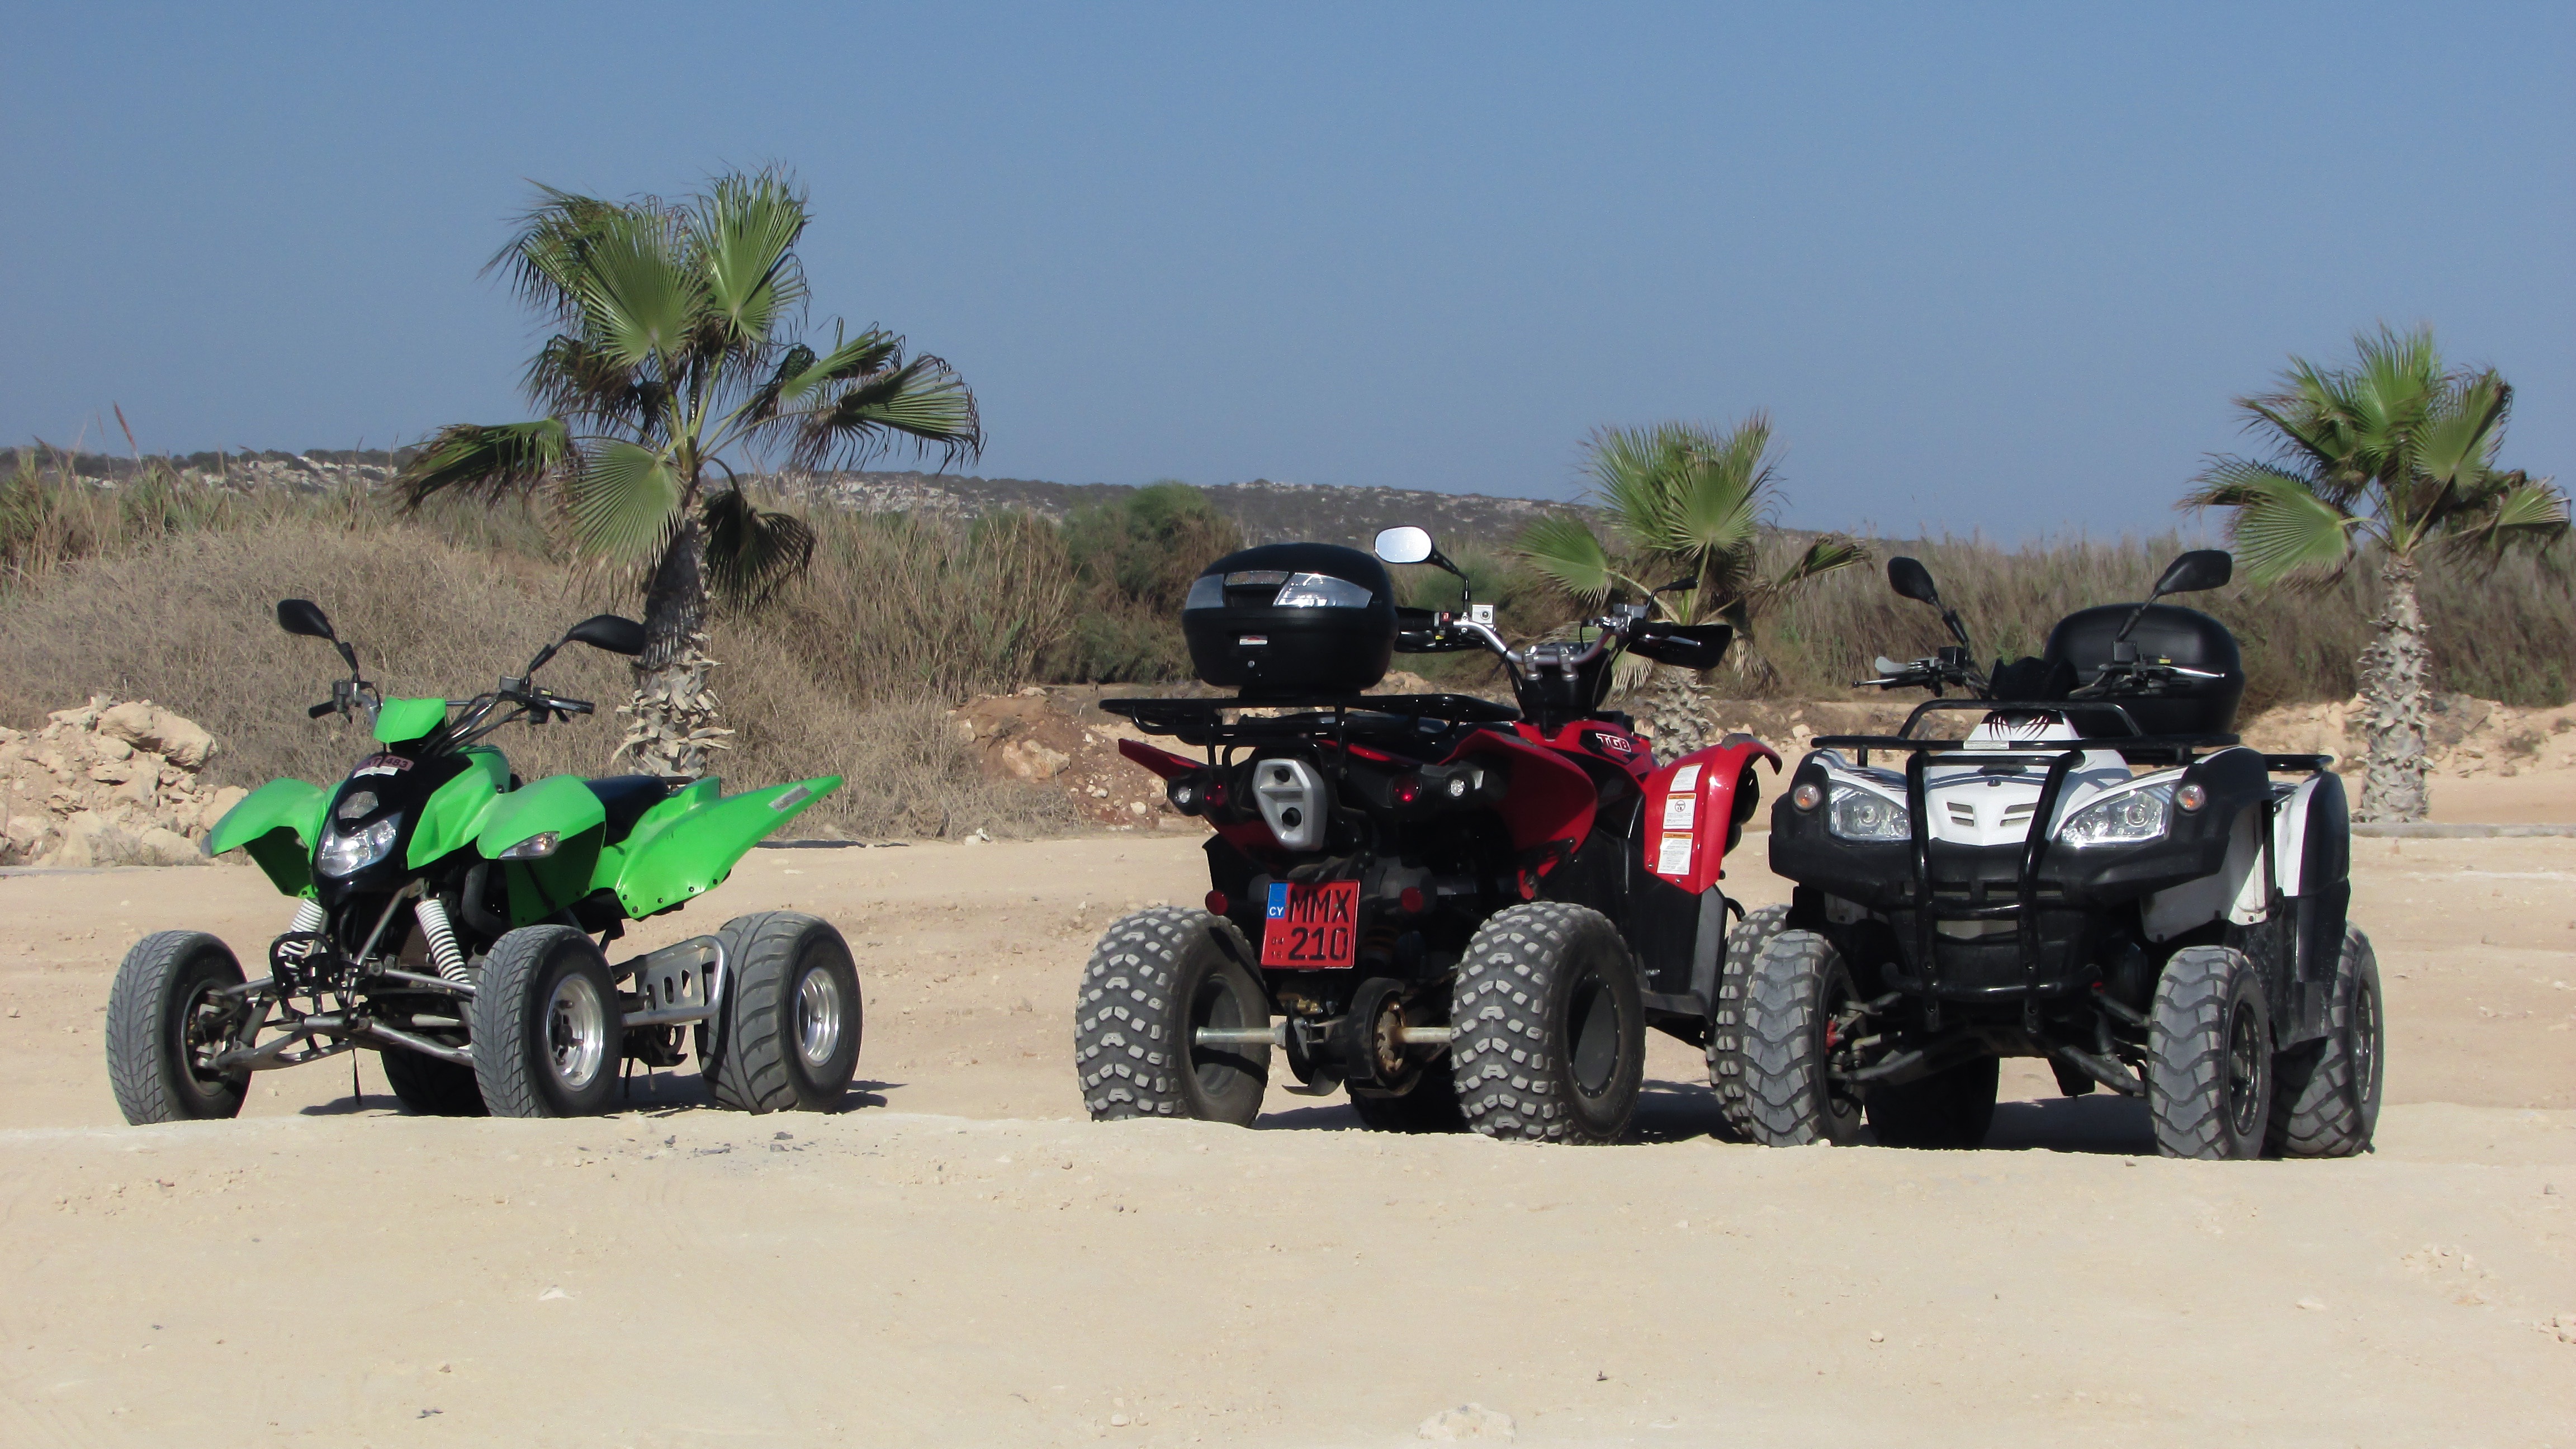
nature, car, adventure, summer, vehicle, motorcycle, dirt, sports, racing, motorsport, cyprus, 4x4, off road, all terrain vehicle, quad bike, 4 wheel, four wheeler, land vehicle, auto racing, automobile make, off roading